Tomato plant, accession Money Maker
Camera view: horizontal (90 deg, fisheye); turntable rotation: 60 degrees
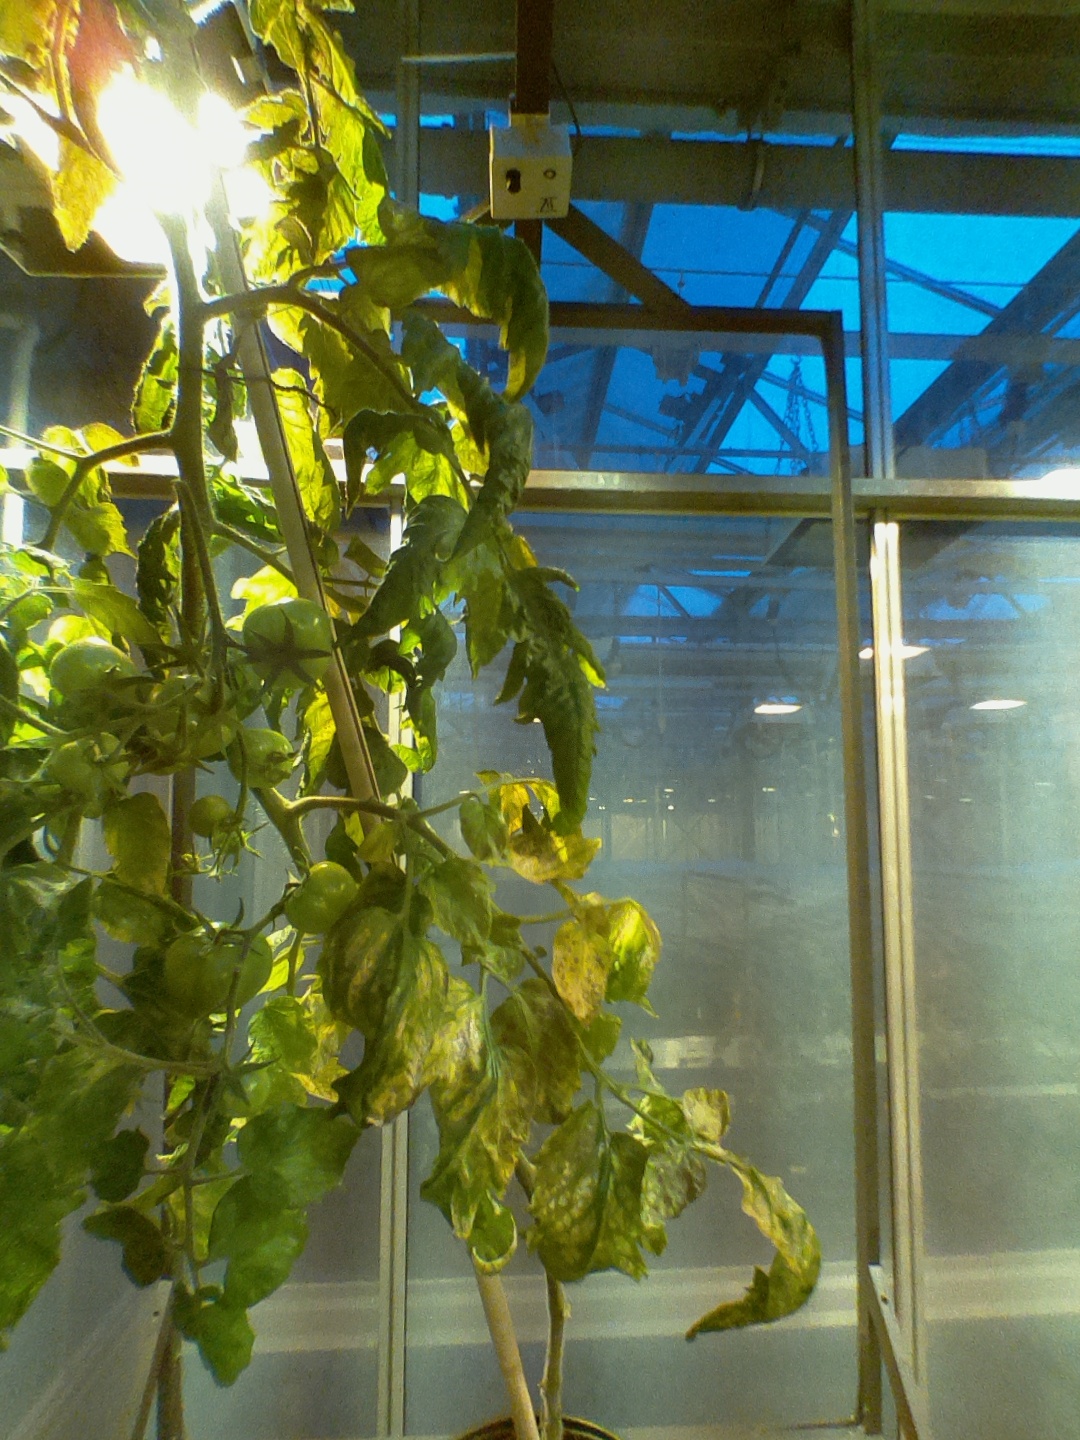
BBCH growth stage 74: 40%-50% of final fruit size